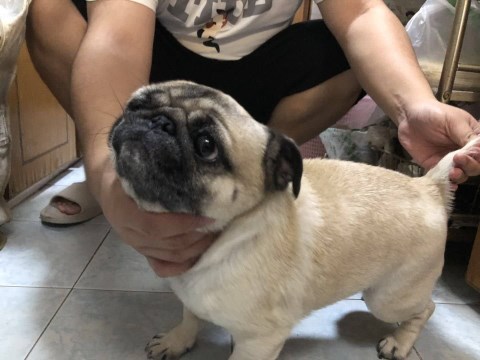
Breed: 798-n000130-pug